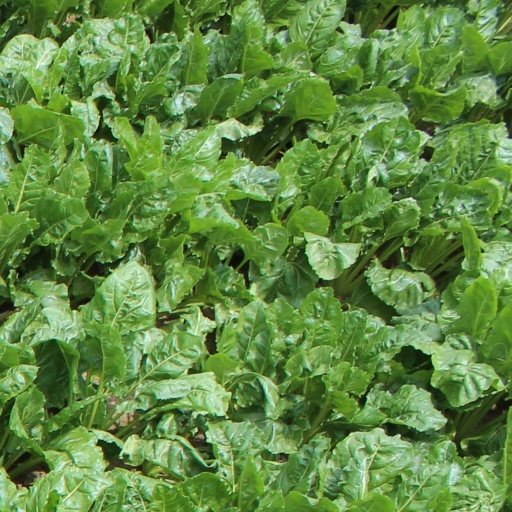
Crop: sugar beet